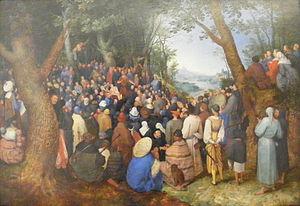
Les Nazôréens ou Nazaréens sont un groupe religieux juif-messianiste mal connu, attesté de manière indirecte à partir de la seconde moitié du Iᵉʳ siècle. Ce groupe a la particularité de reconnaître en Jésus le Messie tout en continuant à pratiquer les préceptes de la loi juive. Pour une branche de la recherche, les Nazôréens reconnaissent la messianité de Jésus, qu'ils qualifient de « serviteur de Dieu », mais pas sa divinité.